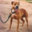
Label: dog